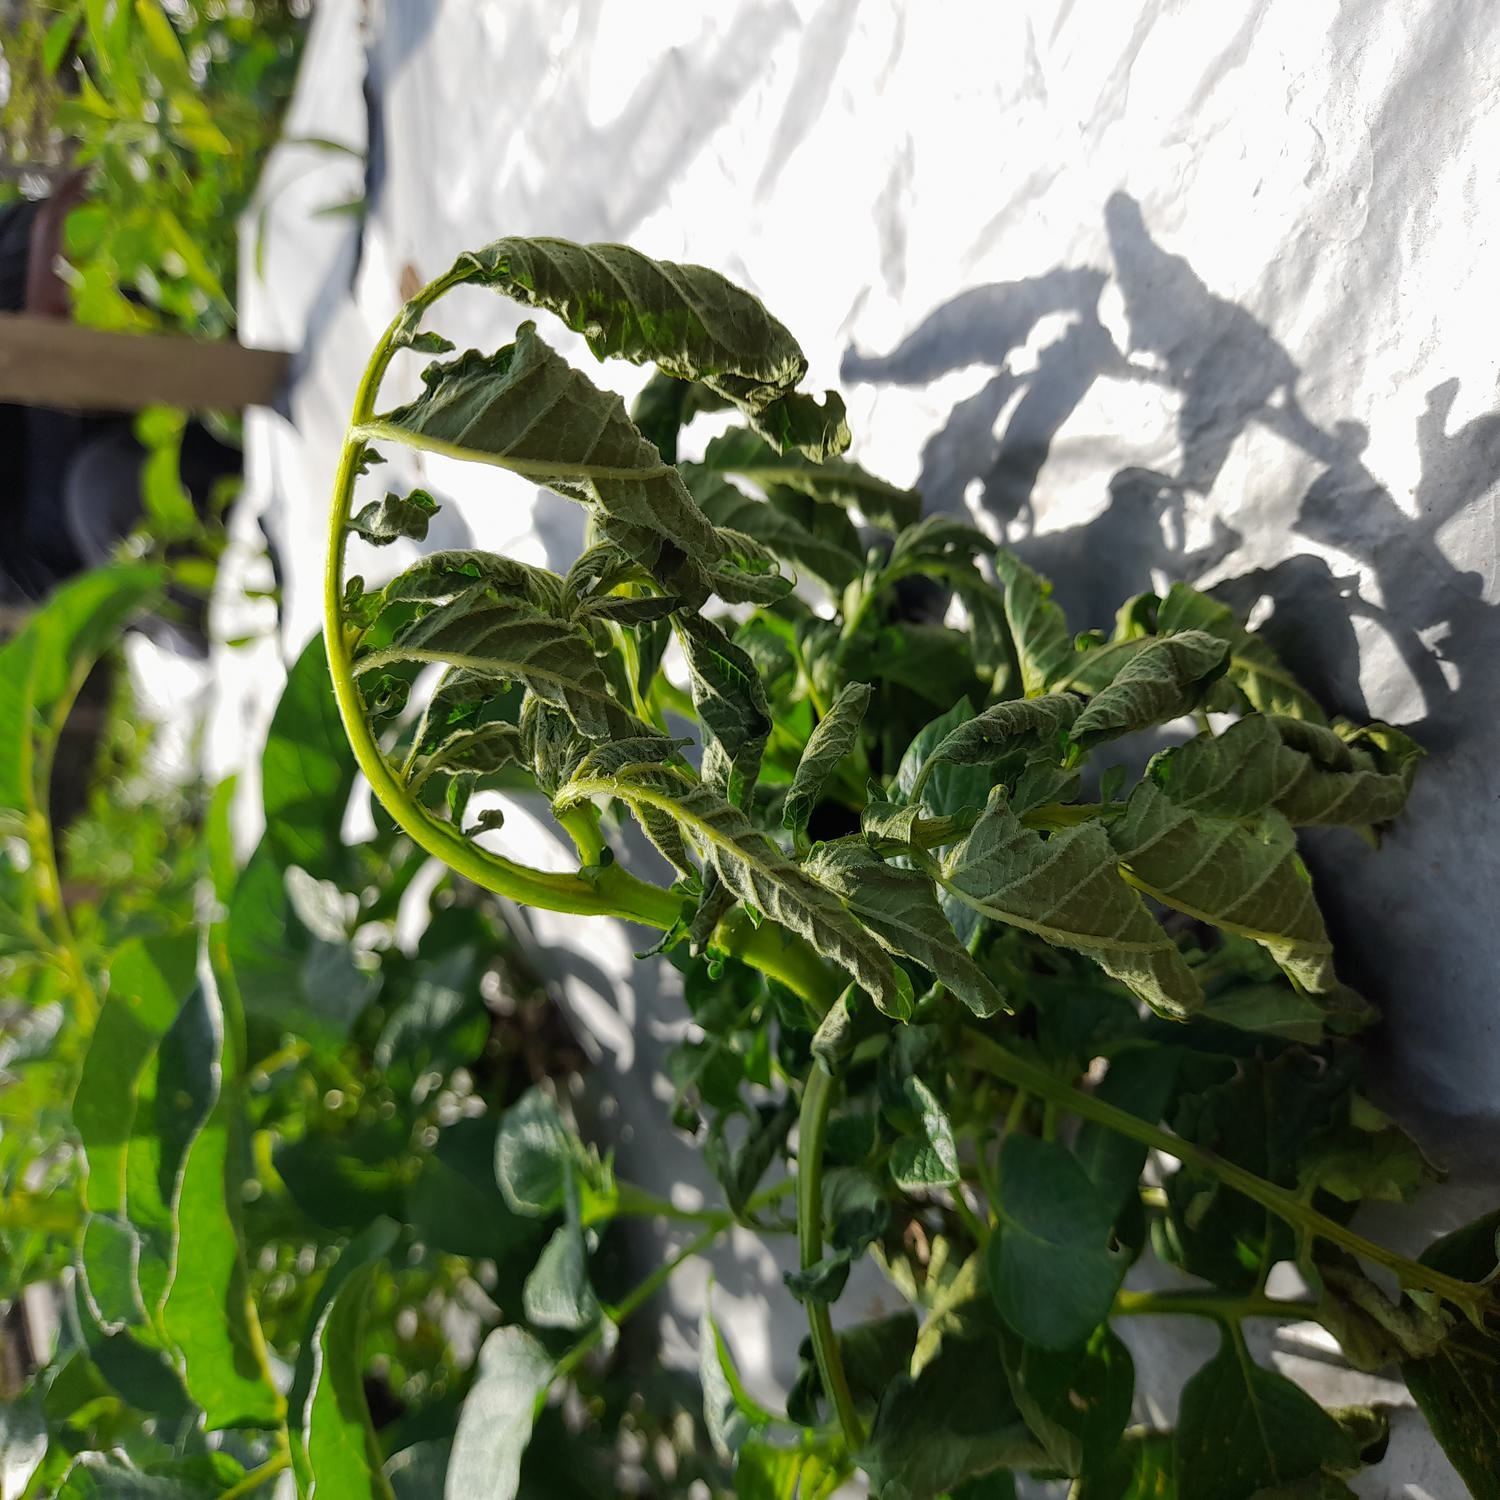
Etiqueta: Pudricion_Parda